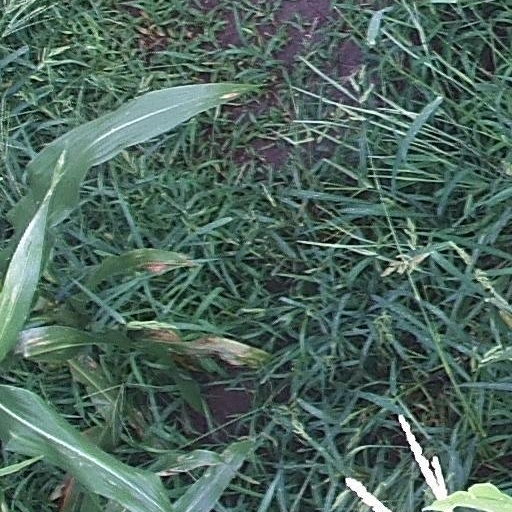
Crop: maize; corn